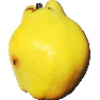
Label: Quince 1